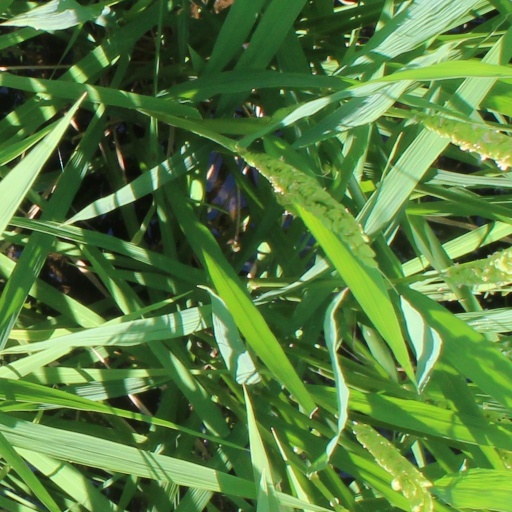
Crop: rice